Mets–Yankees rivalry

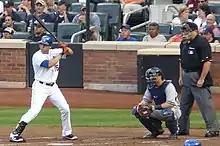
Carlos Beltrán bats for the Mets and Russell Martin catches for the Yankees during a 2011 game at Citi Field

In , Major League Baseball scheduled official regular season games between the American and National Leagues for the first time. On June 16, the Mets and Yankees played their first official game at Yankee Stadium, which the Mets won 6–0 behind Dave Mlicki. The Yankees won the next two games for a series win. The Mets acquired Mike Piazza for the 1998 season and made a run for the playoffs but were eliminated in the last regular game series of the season by the Atlanta Braves. The Yankees won that year's interleague series at Shea Stadium two games to one and would also win the 1998 World Series, the first of three straight titles for them. David Cone won 20 games in 1998 for the Yankees, 10 years after he accomplished the same feat for the Mets, becoming the only player to win 20 games for both teams.